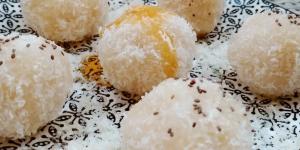
nuomici de platano